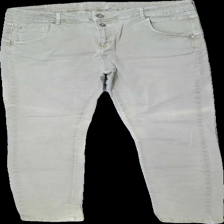
View: front
Type: Jeans
Category: Ladies
Brand: Only
Colors: Grey
Material: 100% cotton
Cut: Regular
Season: All
Trend: Denim
Stains: Major
Damage location: bottom left
Damage 2 location: top left
Damage 3 location: top center
Price range: <50
Recommended usage: Export
Description: gråa jeans med missfärgningar och urtvättad
Comment: urtvättad, missfärgad